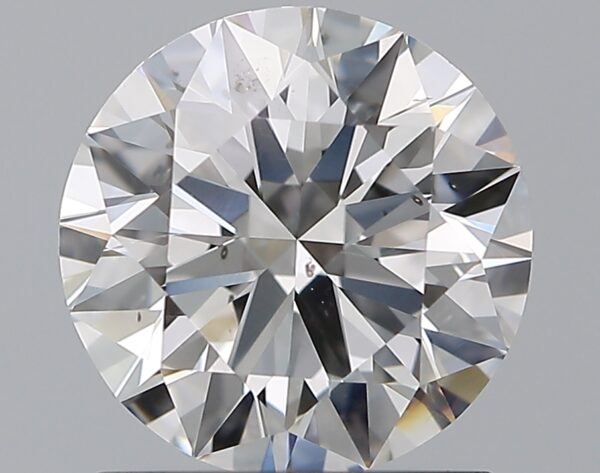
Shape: round
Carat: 1.29
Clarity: SI1
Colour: F
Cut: EX
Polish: EX
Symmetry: EX
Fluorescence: N
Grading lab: GIA
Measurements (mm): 6.98 x 7.02 x 4.26